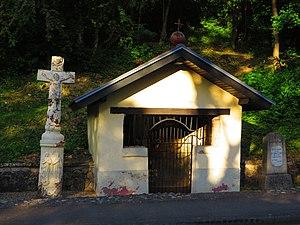
Wittring Chapelle Sainte-Anne
Wittring est une commune française située dans le département de la Moselle et le bassin de vie de la Moselle-Est, en région Grand Est.